Abantennarius coccineus

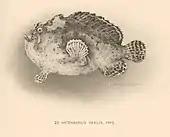
Diagram of "Antennatus coccineus", previously classified "Antennarius nexilis" by John Otterbein Snyder

"Abantennarius coccineus" was originally classified as "Chironectes coccineus" by René Primevère Lesson in 1831. Lesson then went on to reclassify it as "Antennarius coccineus" in the same year. David Starr Jordan and Barton W. Evermann synonymised "Antennatus coccineus" ("Antennarius coccineus" at the time) with "Antennatus drombus" ("Antennarius drombus" at the time) in 1904, however it has since been separated due to the differences in the number of pectoral rays, varying colours of the esca and the abundance of small dark blotches on the body and fins. "Antennarius coccineus" was incorrectly named "Antennarius nexilis" by John Otterbein Snyder in 1904, followed by "Antennarius stigmaticus" by James Douglas Ogilby in 1912, and then "Antennarius leucus" by Henry W. Fowler in 1934. This was then followed by "Abantennarius neocaledoniensis" by Édouard Le Danois in 1964, "Antennarius moai" by Gerald R. Allen in 1970 and finally incorrectly named "Antennarius immaculatus" by Le Danoi in 1970. Whilst it has been the topic of numerous name changes since then, "Antennarius coccineus" was the most common name used up until 2012 when a combination of DNA profiling and Genetic analysis came out with the fish being incorrectly identified as being within the "Antennarius" genus and it was identified as being in the "Antennatus" genus. It has since remained named "Antennatus coccineus" from 2012 onwards.